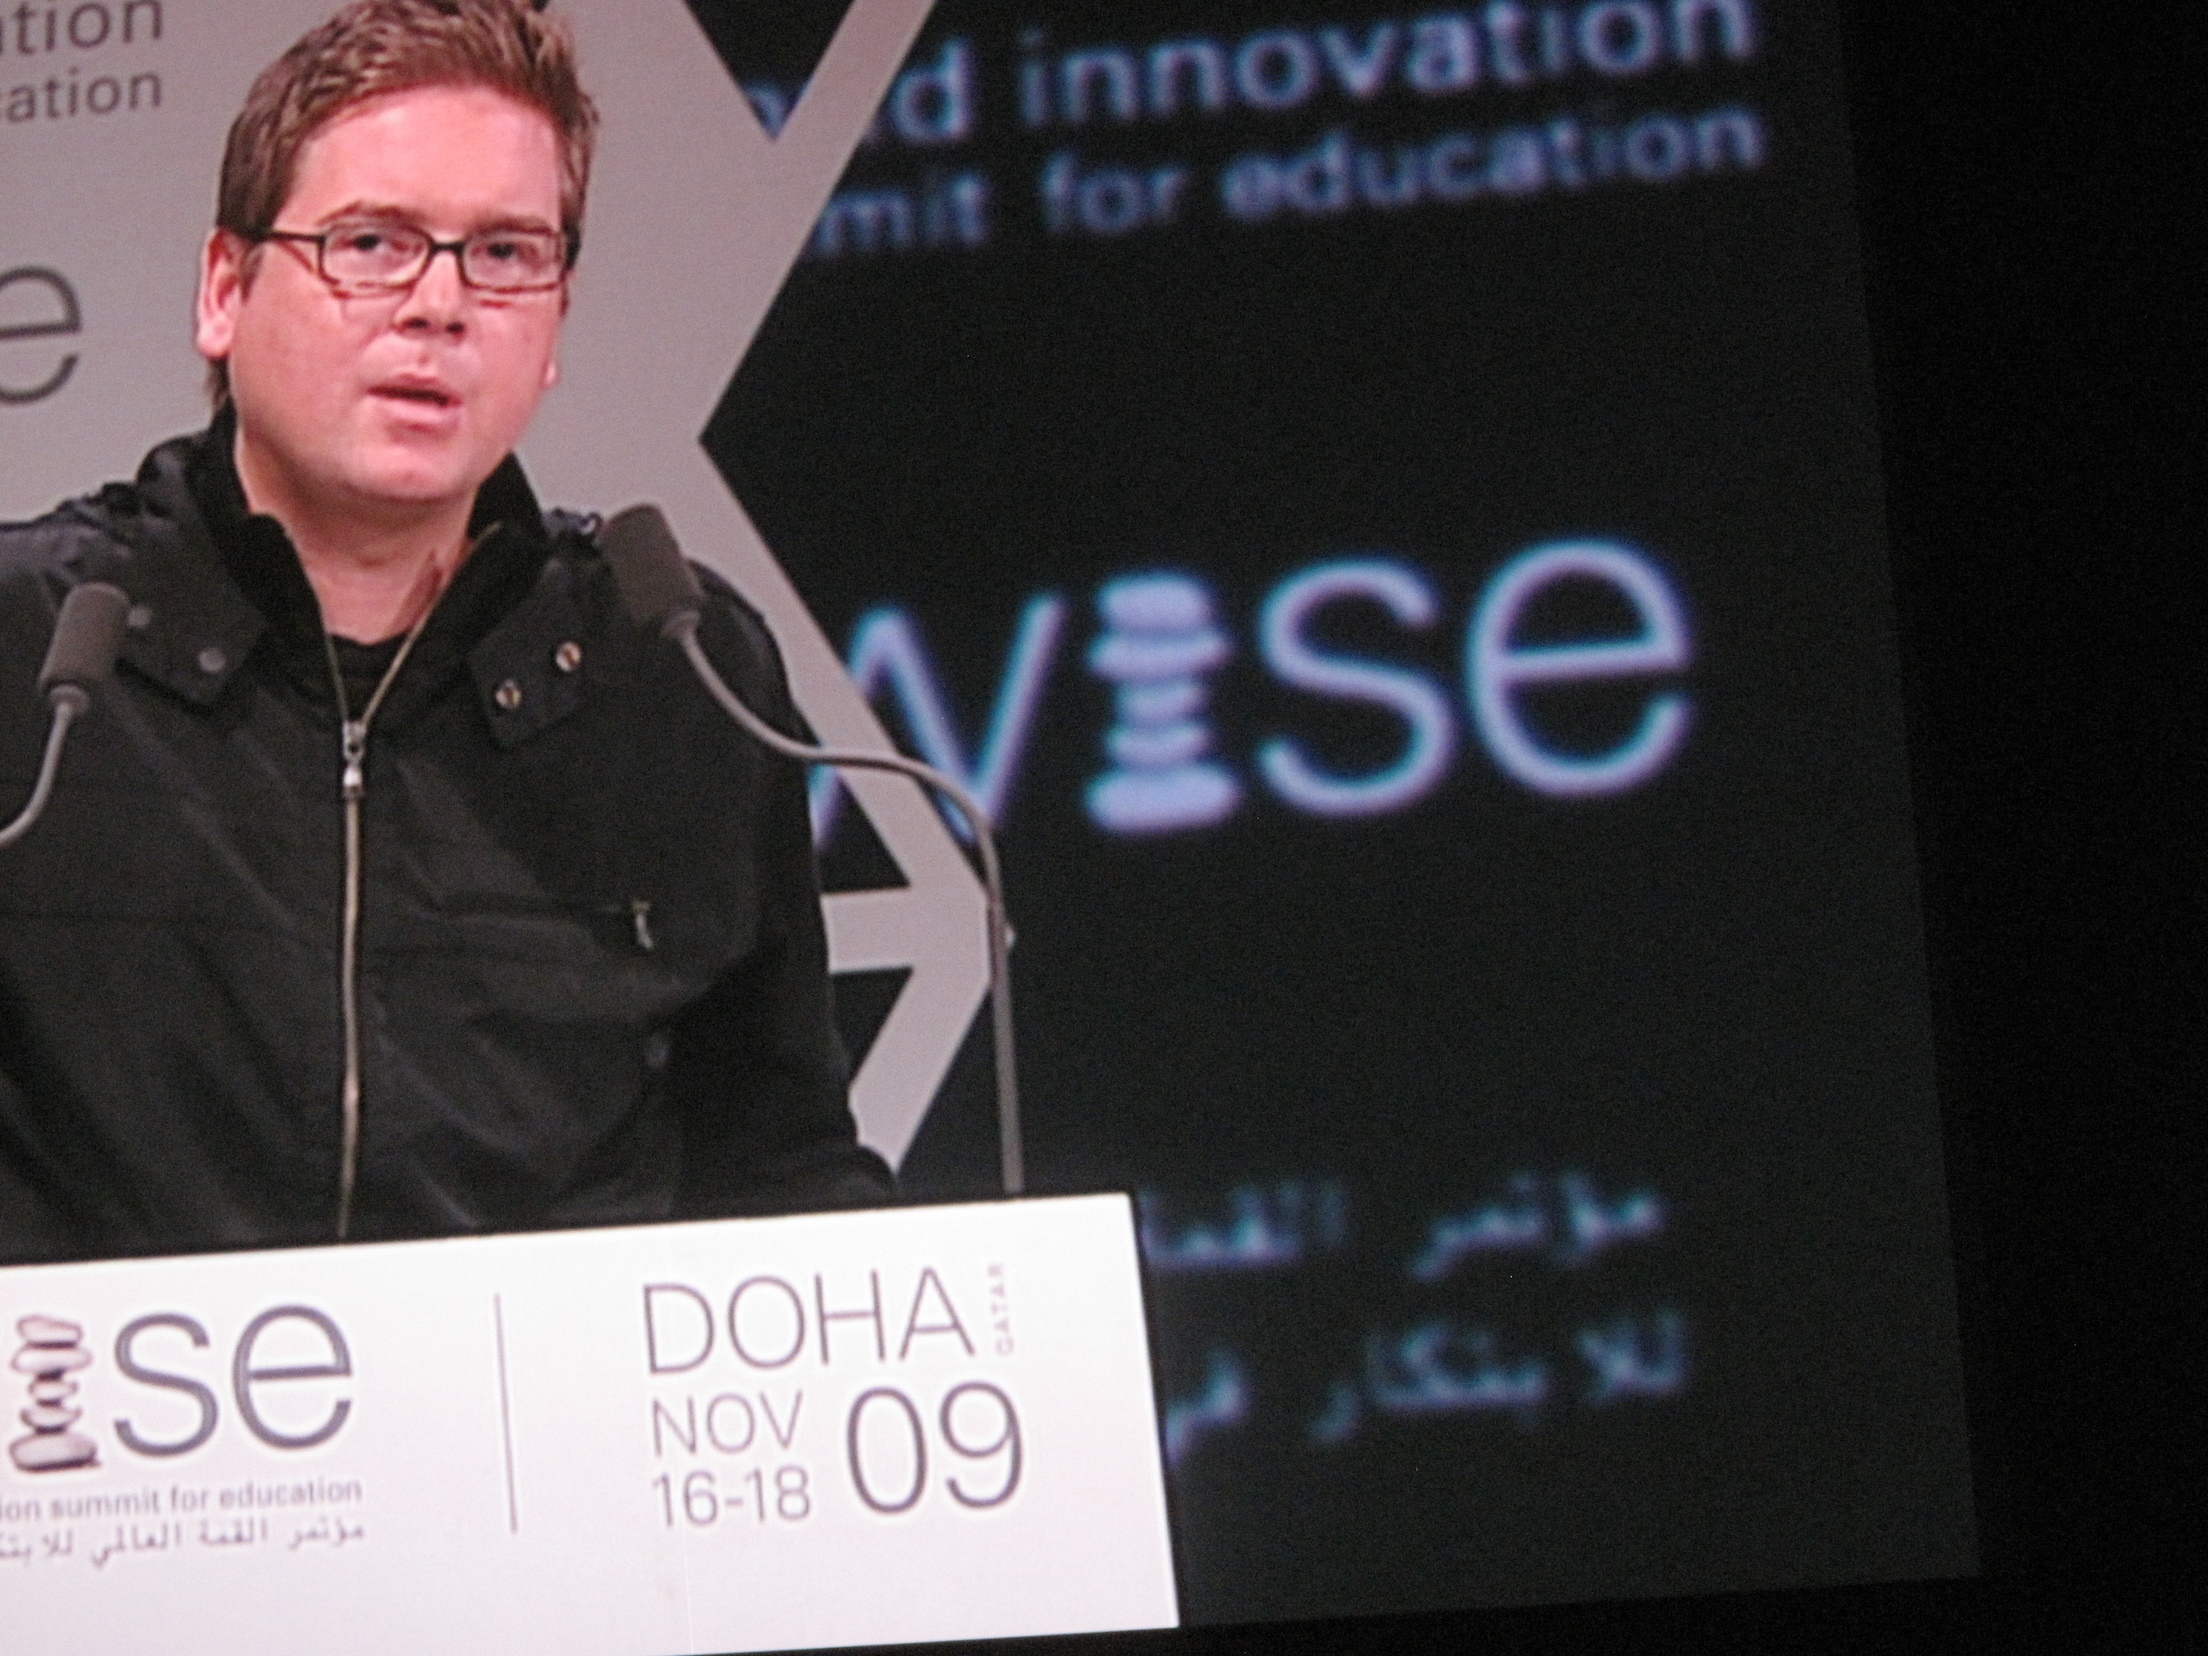
brand, wise09